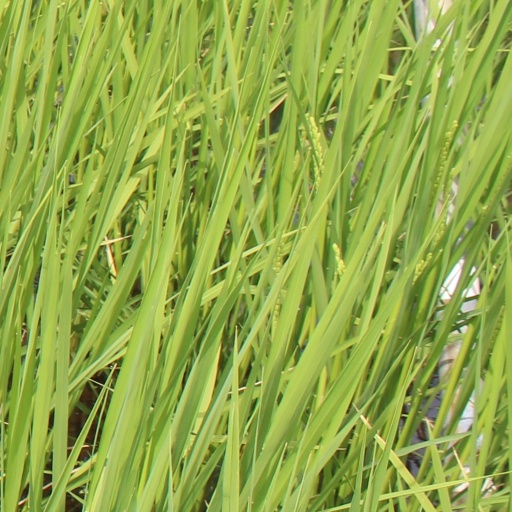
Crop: rice